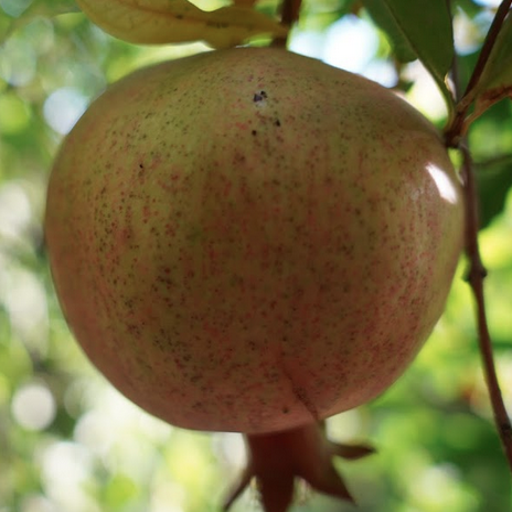
Label: Healthy